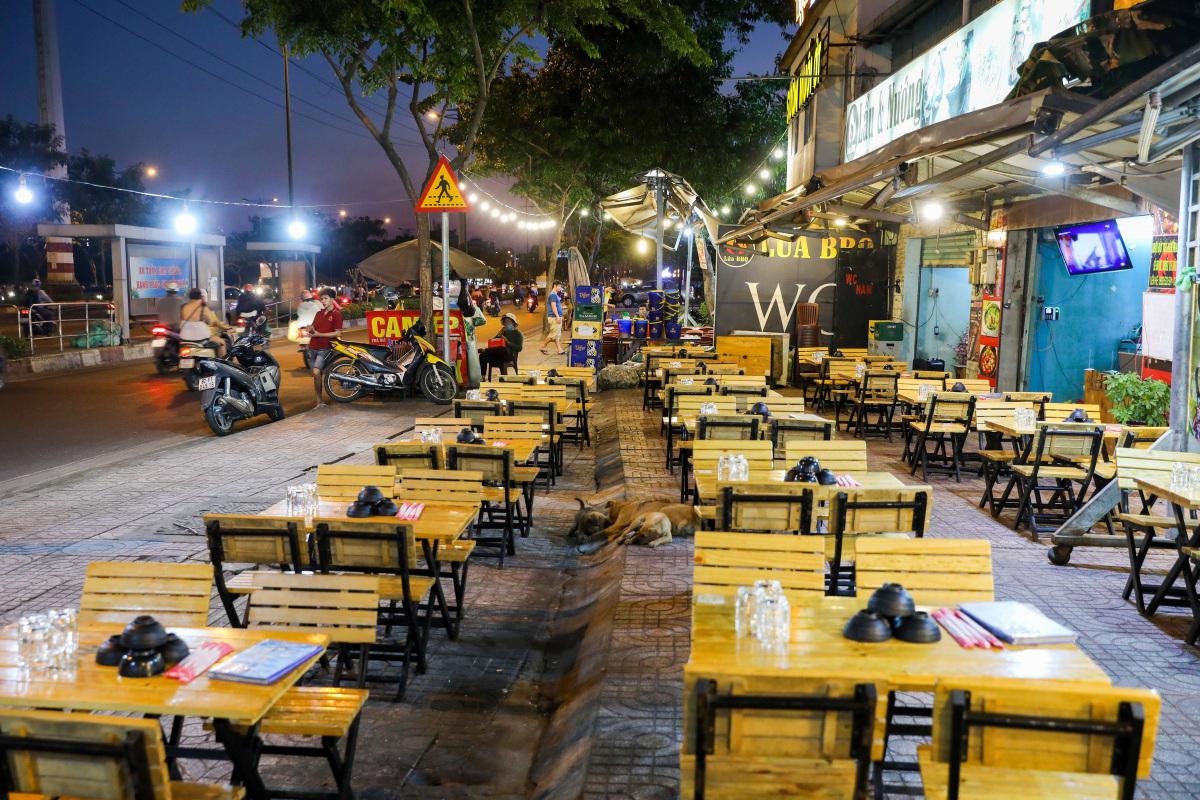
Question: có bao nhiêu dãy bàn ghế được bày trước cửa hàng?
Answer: có ba dãy bàn ghế được bày trước cửa hàng